Jose Faustino Jr.

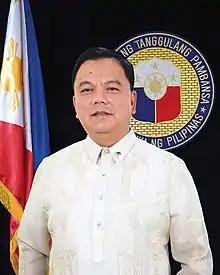

Jose Calingasan Faustino Jr. (born November 12, 1965) is a retired Philippine Army general who previously served as Senior Undersecretary and officer-in-charge of the Department of National Defense.